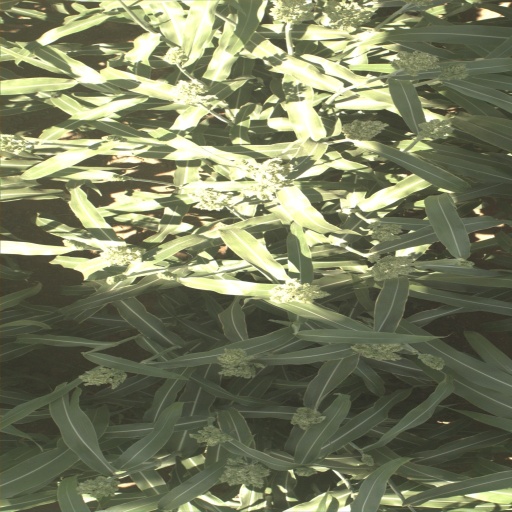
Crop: sorghum